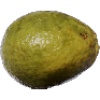
Label: Guava 1